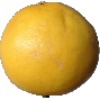
Label: white_grapefruit